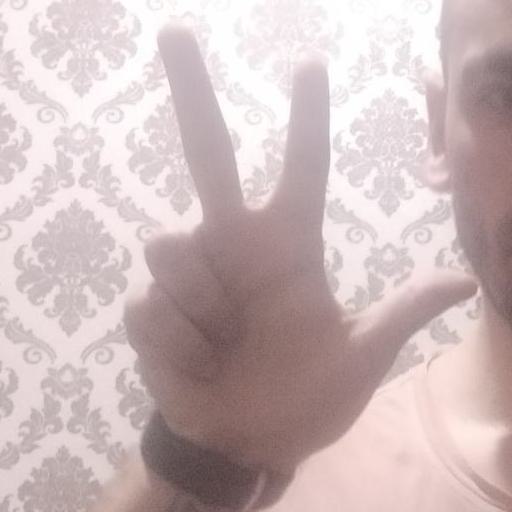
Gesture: three2